Bristol Municipal Stadium

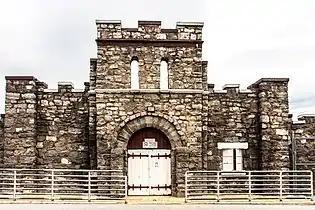
Stadium entrance

Bristol Municipal Stadium, also referred to as the Stone Castle, is an athletic facility located on the campus of Bristol Tennessee High School in Bristol, Tennessee. The structure features a design that is reminiscent of Medieval Gothic architecture and has a seating capacity of approximately 8,000. The stadium currently serves as the home field of the football team of Tennessee High School. The structure was added to the National Register of Historic Places in 1987.